Japanese people

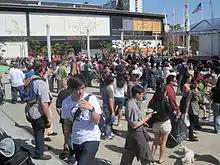
The Japantown Peace Plaza during the Northern California Cherry Blossom Festival

Decorative arts in Japan date back to prehistoric times. Jōmon pottery includes examples with elaborate ornamentation. In the Yayoi period, artisans produced mirrors, spears, and ceremonial bells known as . Later burial mounds, or , preserve characteristic clay figures known as , as well as wall paintings.